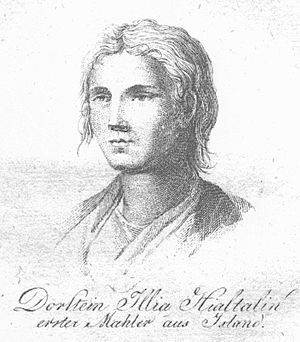
Thorstein Elias Hjaltelin
Thorstein Elias Hjaltelin var en islandsk maler.